List of Islamic structures in Mosul

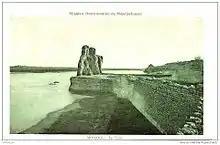
A photograph of Qara Saray on an old postcard.

Mosul Grand Mosque: Situated in the Taqafah district bordering the Tigris river near the Nineveh archaeological site. Its construction started during the rule of Saddam Hussein, but just like the Al-Rahman Mosque, the construction was interrupted because of the political instability in the country. The mosque remains incomplete to this day.